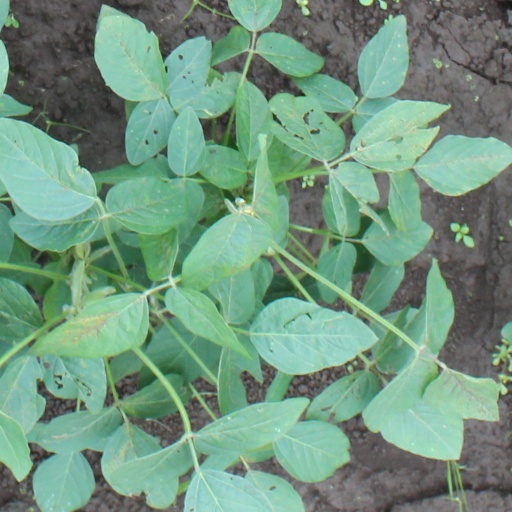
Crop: soybean